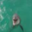
Label: dolphin